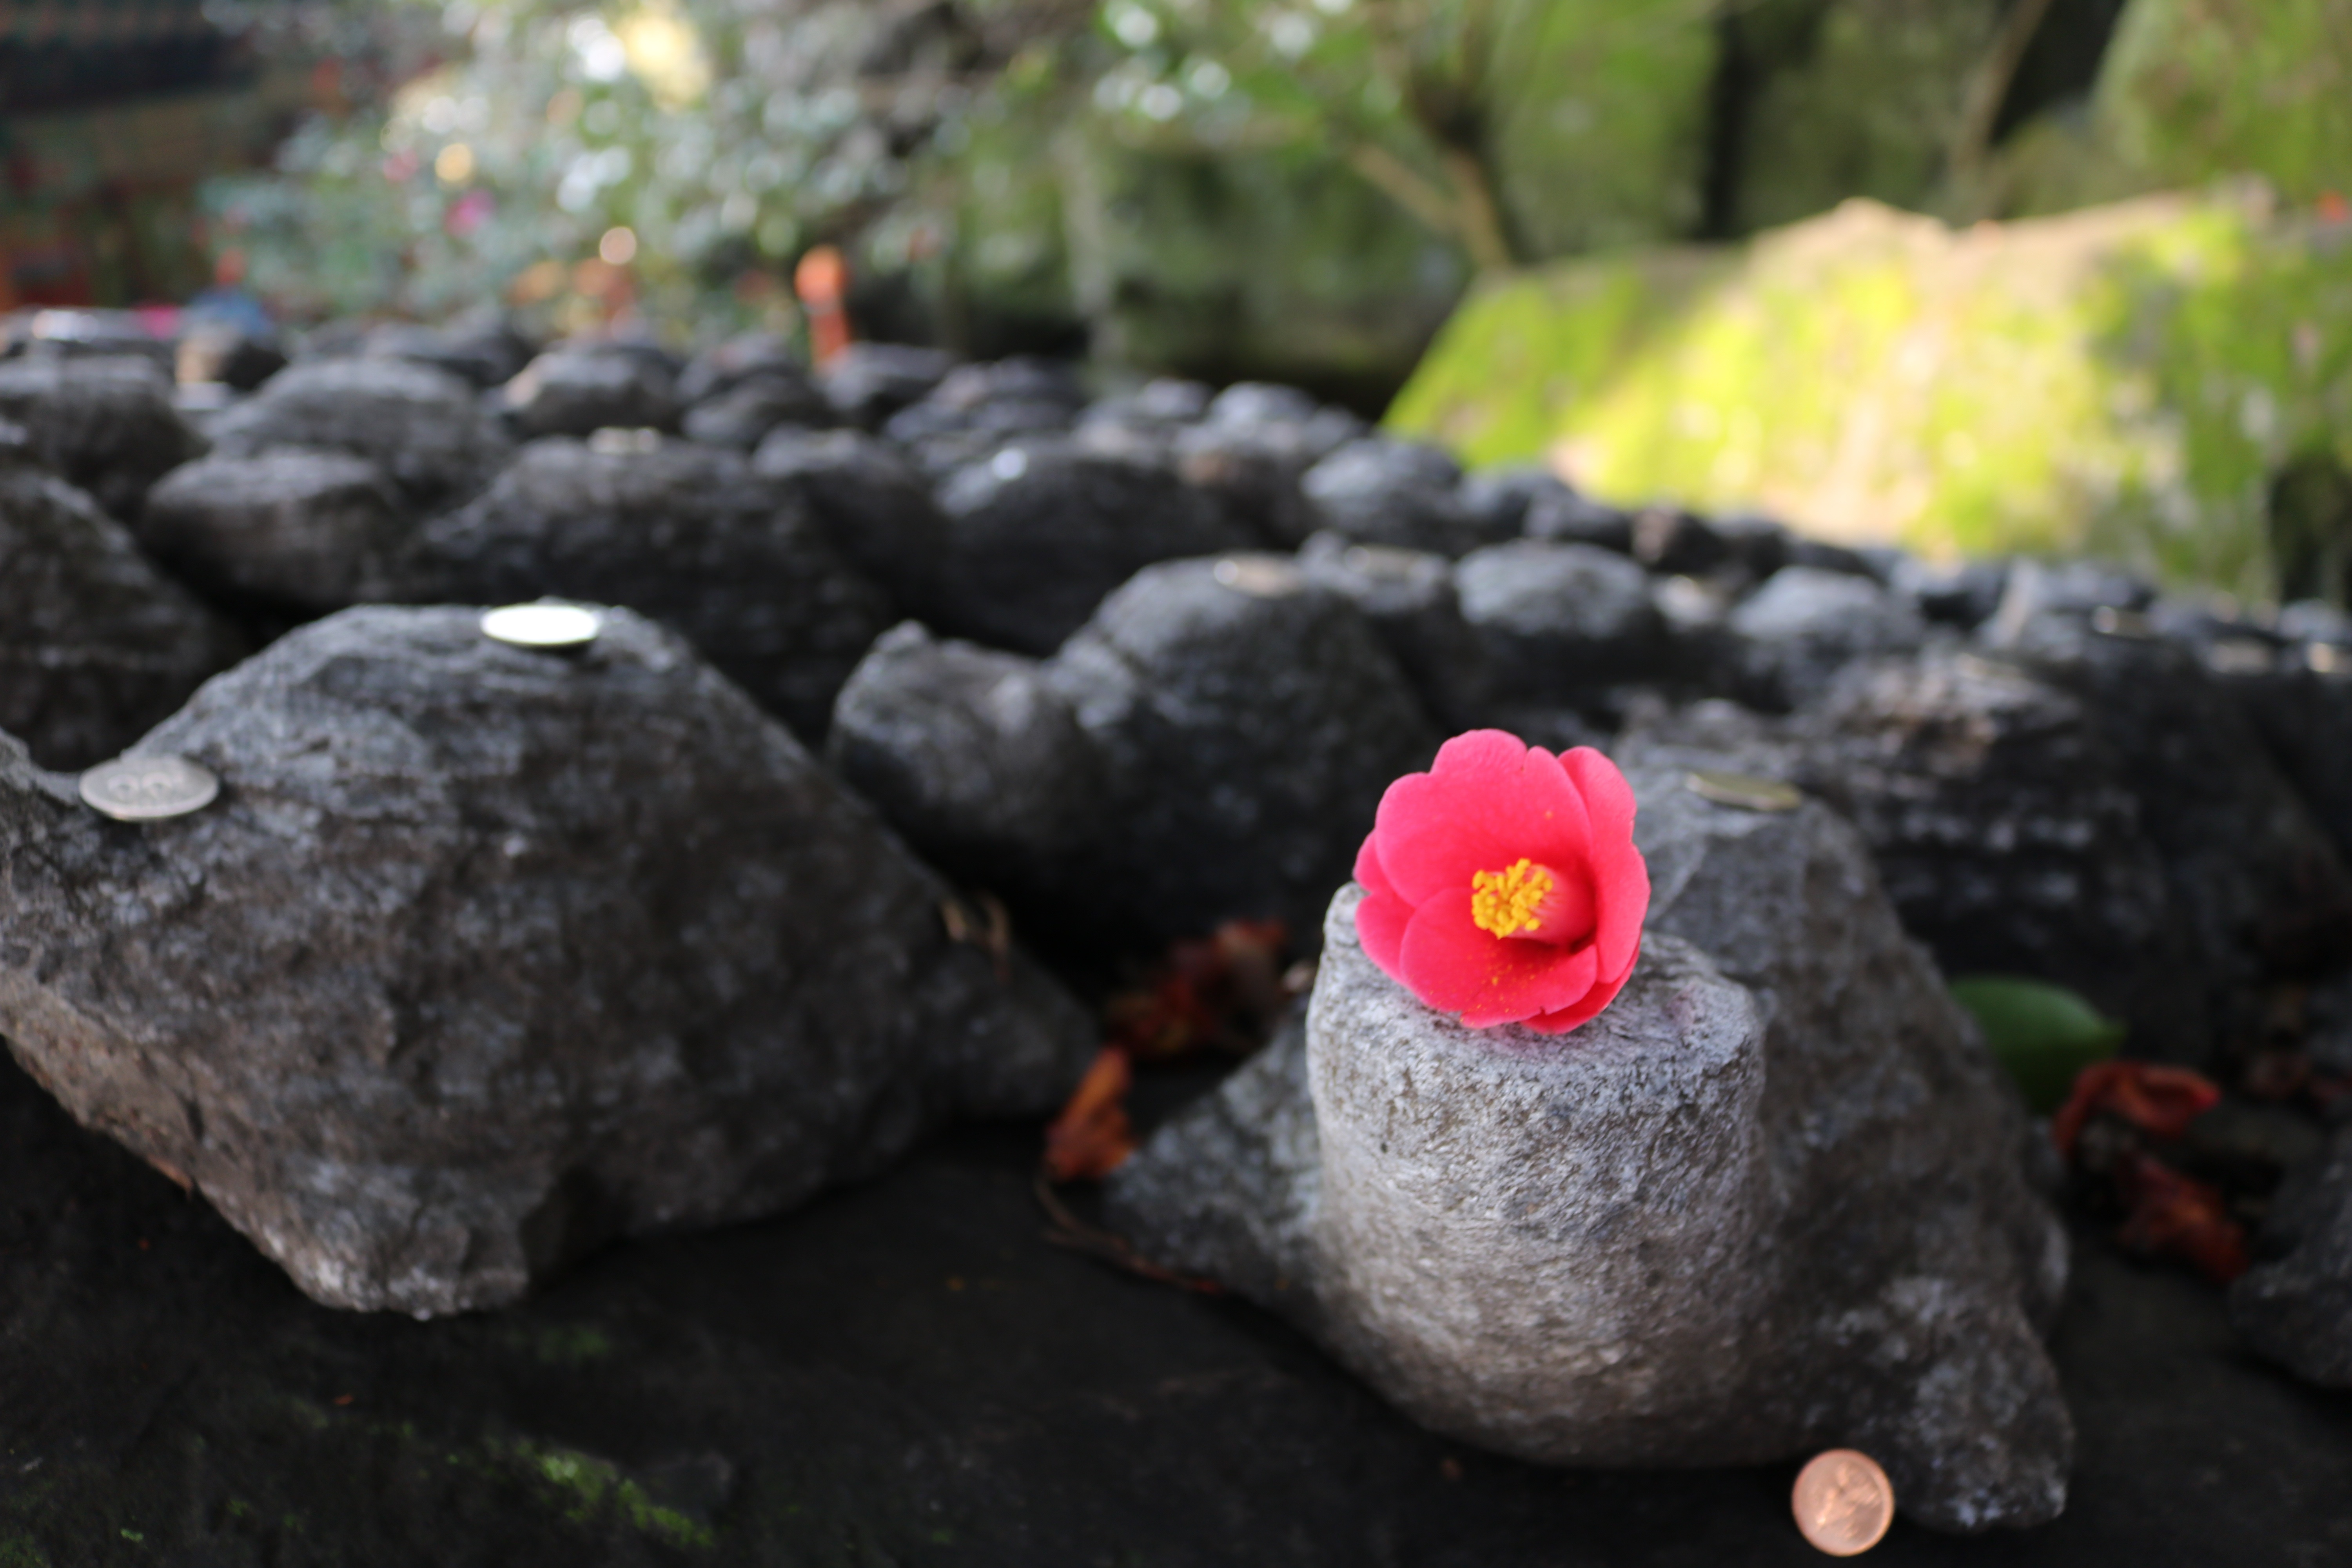
rock, leaf, flower, produce, soil, garden